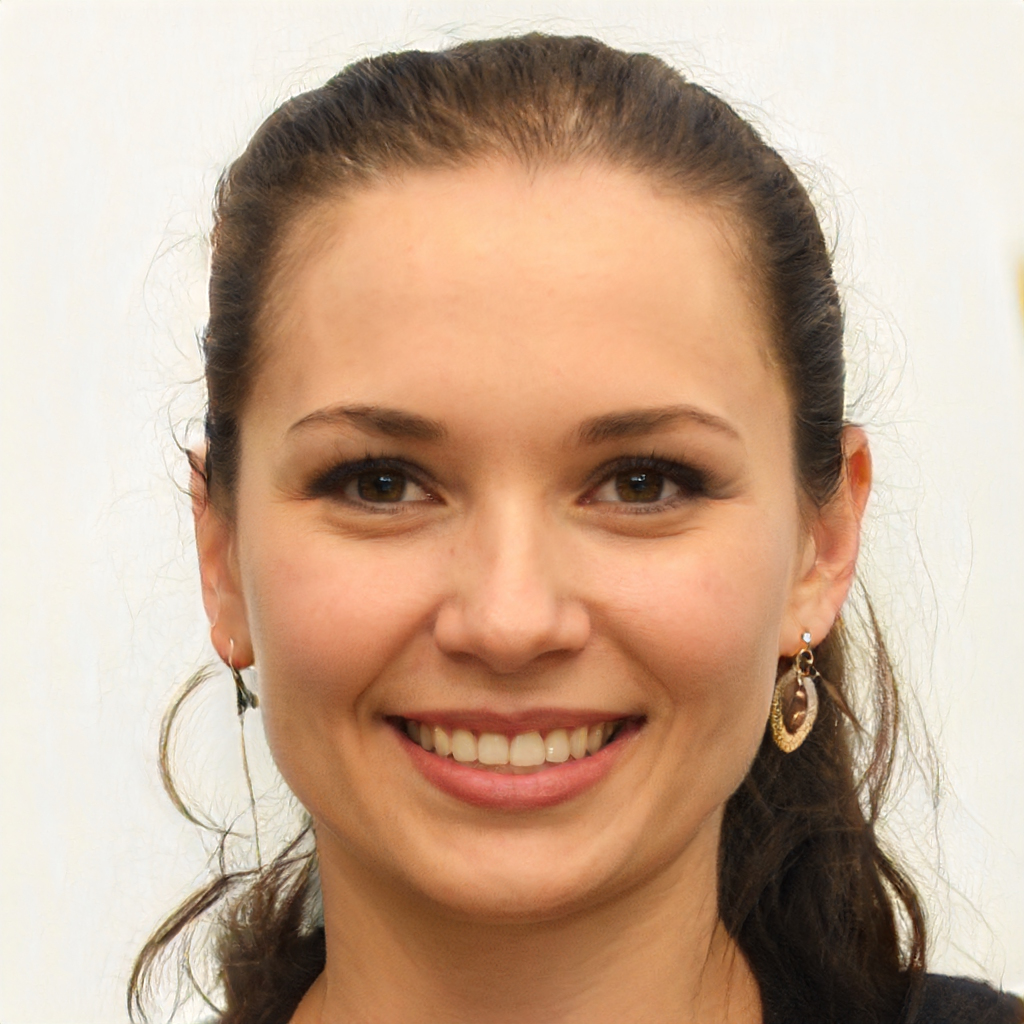
Gender: Female